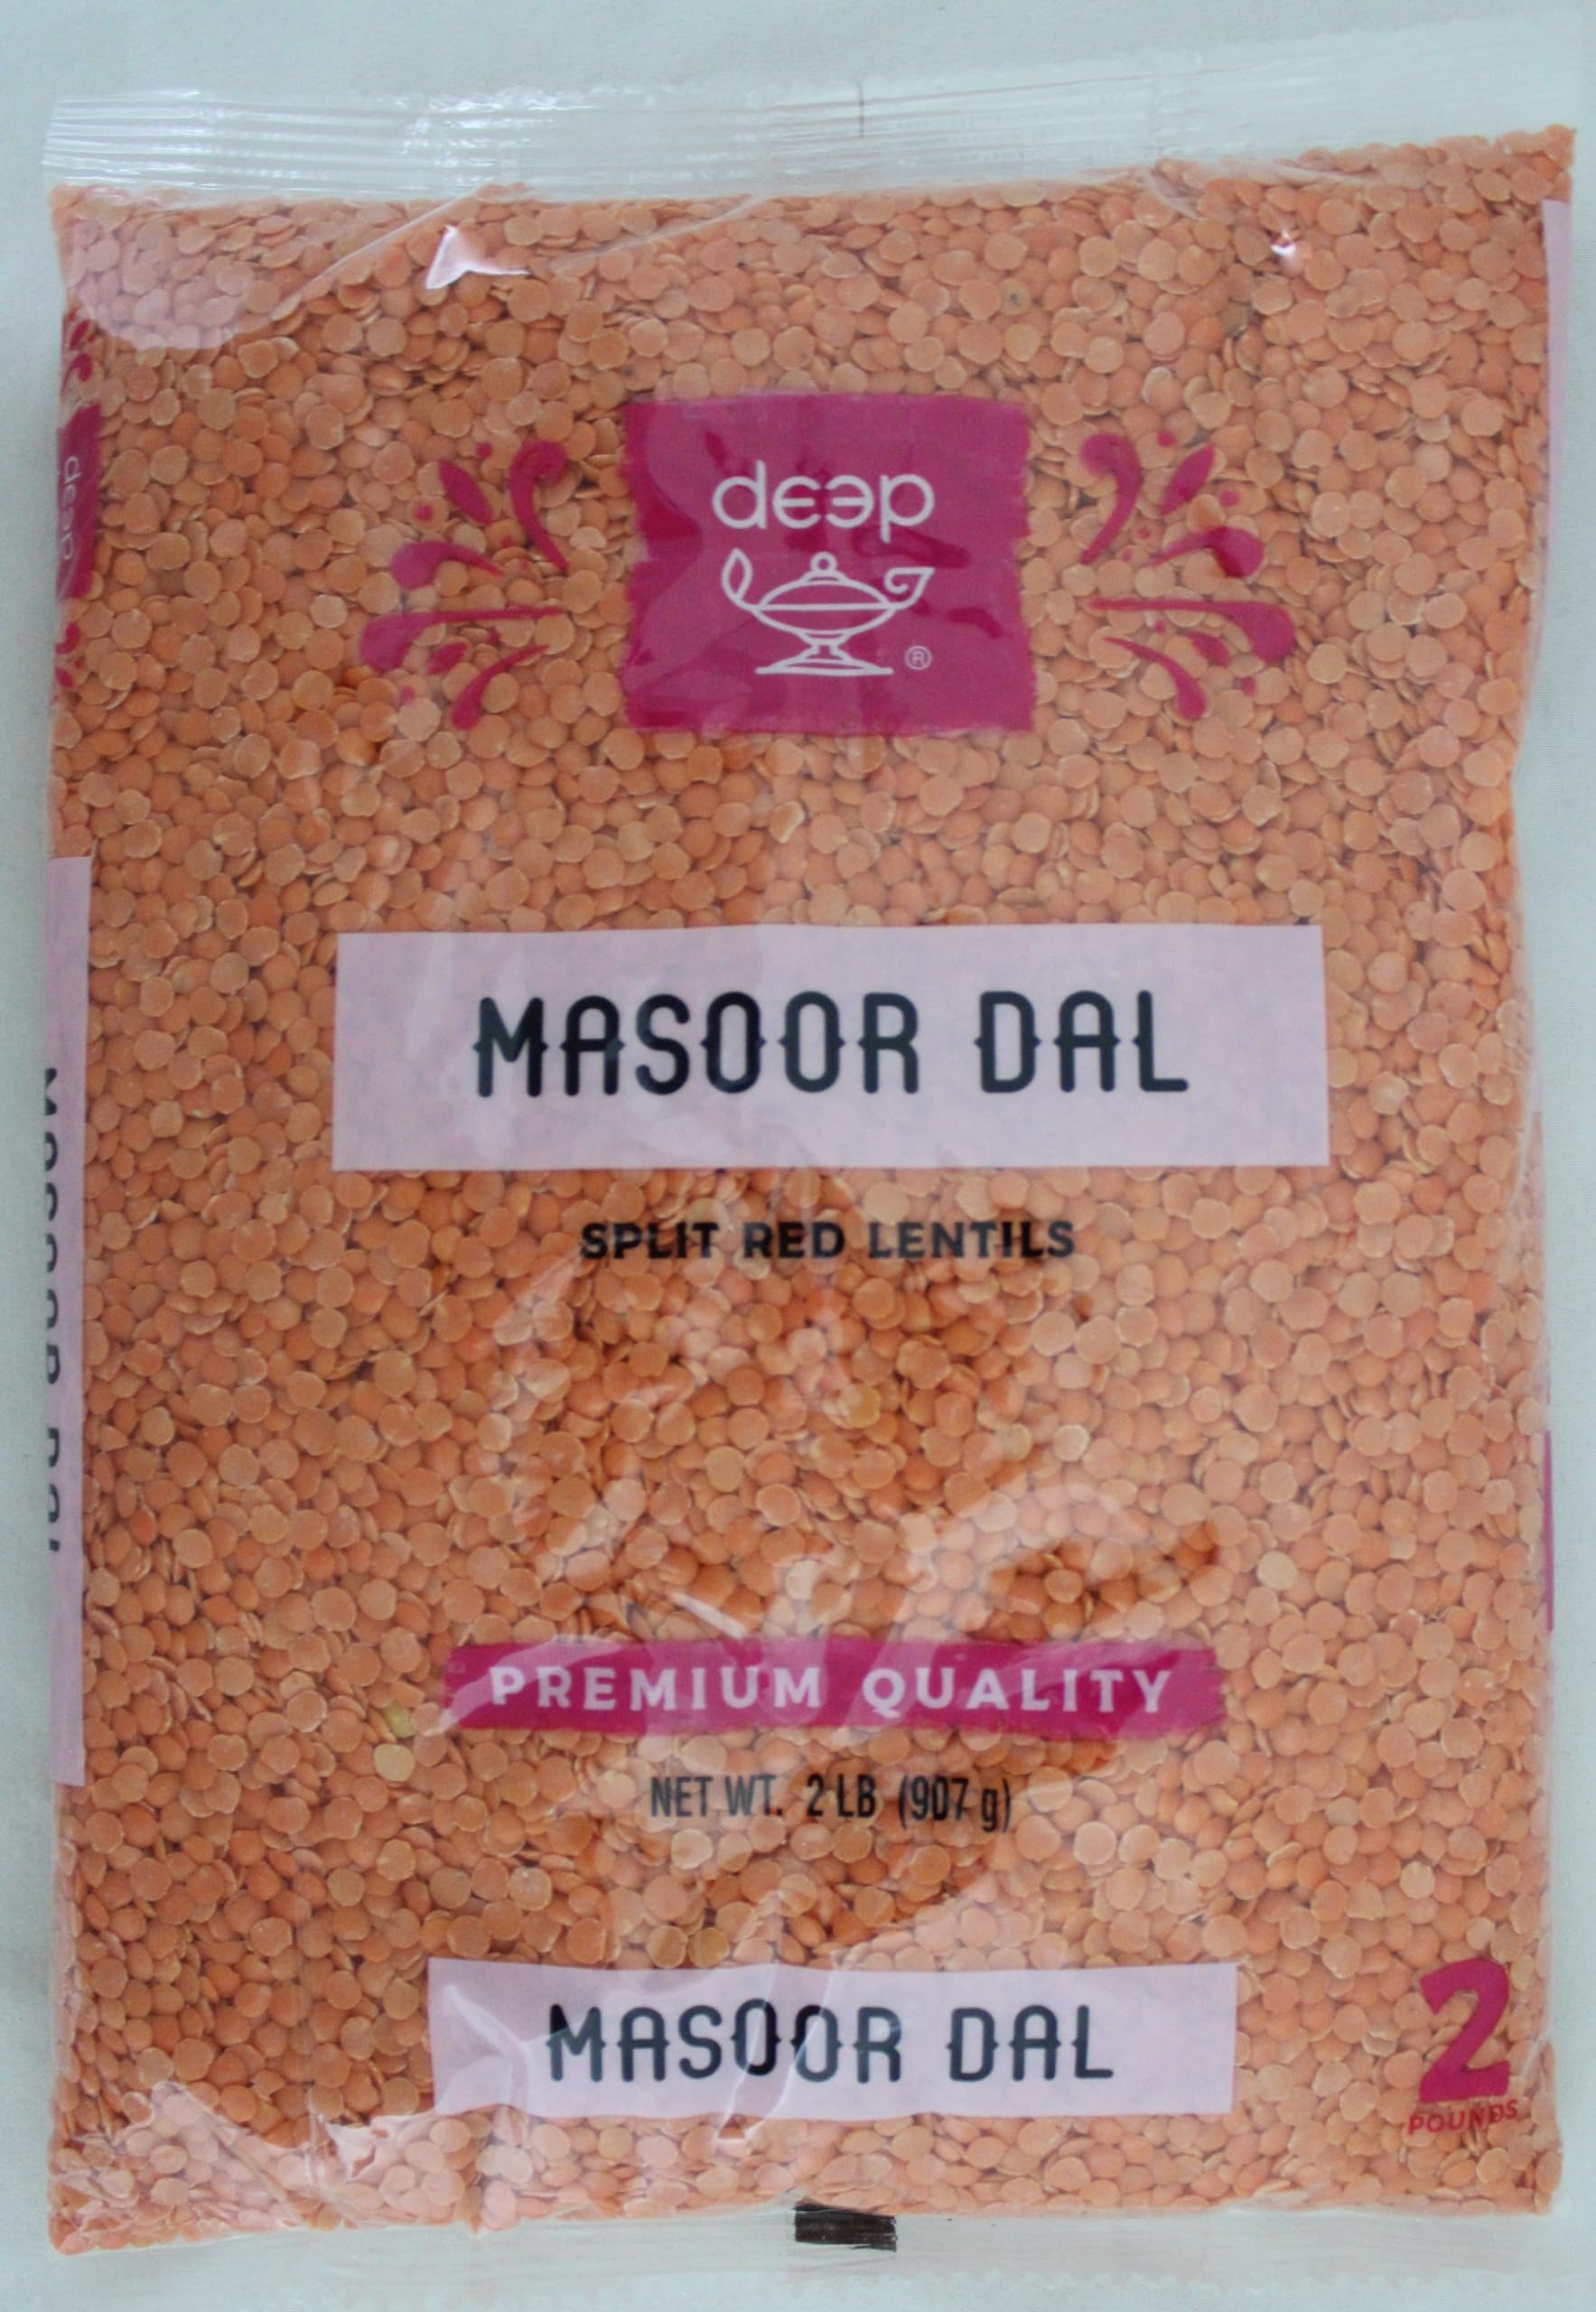
Item Name: Masoor Dal 2lb
Bullet Point: Best for recipes like Dal Masoori.
Product Description: Best for recipes like Dal Masoori.
Value: 33.6
Unit: Ounce

Price: 6